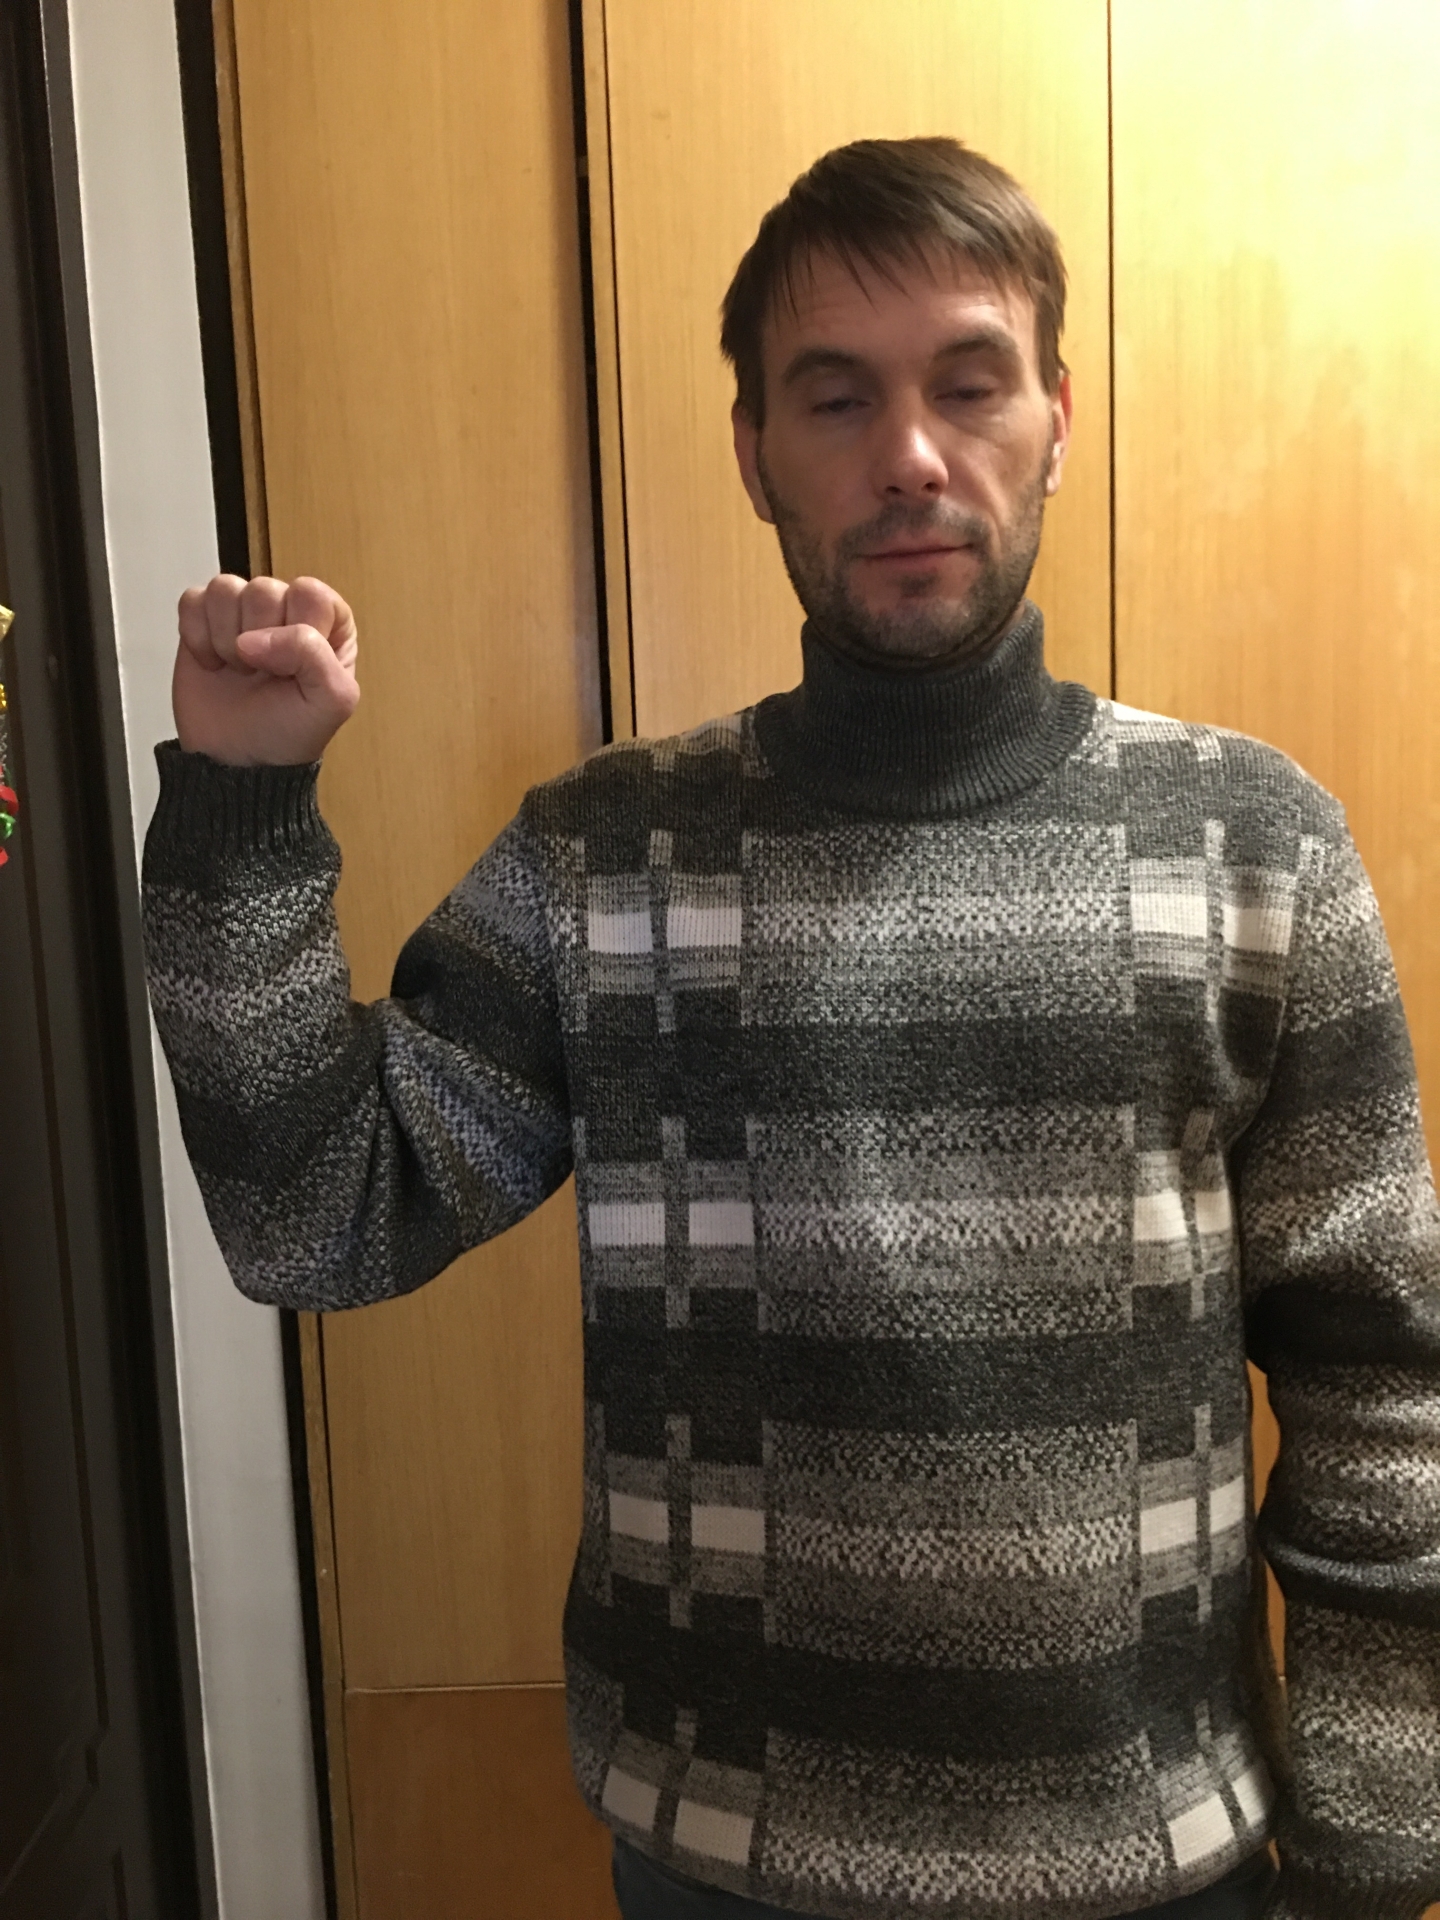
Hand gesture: fist